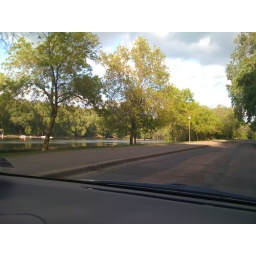
View of the new bridge over the Mississippi River and the road along the river. Including the father of Minneapolis's house.